Shiki (novel)

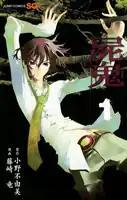
Cover of the first manga volume

A manga adaptation of the novels, drawn by Ryu Fujisaki, was serialized in Shueisha's monthly manga magazine "Jump Square" from December 4, 2007, to June 3, 2011. Shueisha collected its chapters in eleven volumes, released from July 4, 2008, to July 4, 2011.